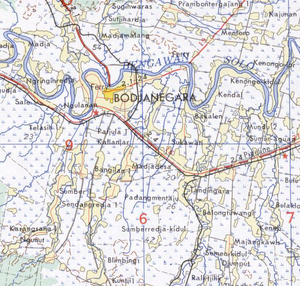
Le kabupaten de Bojonegoro, en indonésien Kabupaten Bojonegoro, est un kabupaten d'Indonésie situé dans la province de Java oriental.